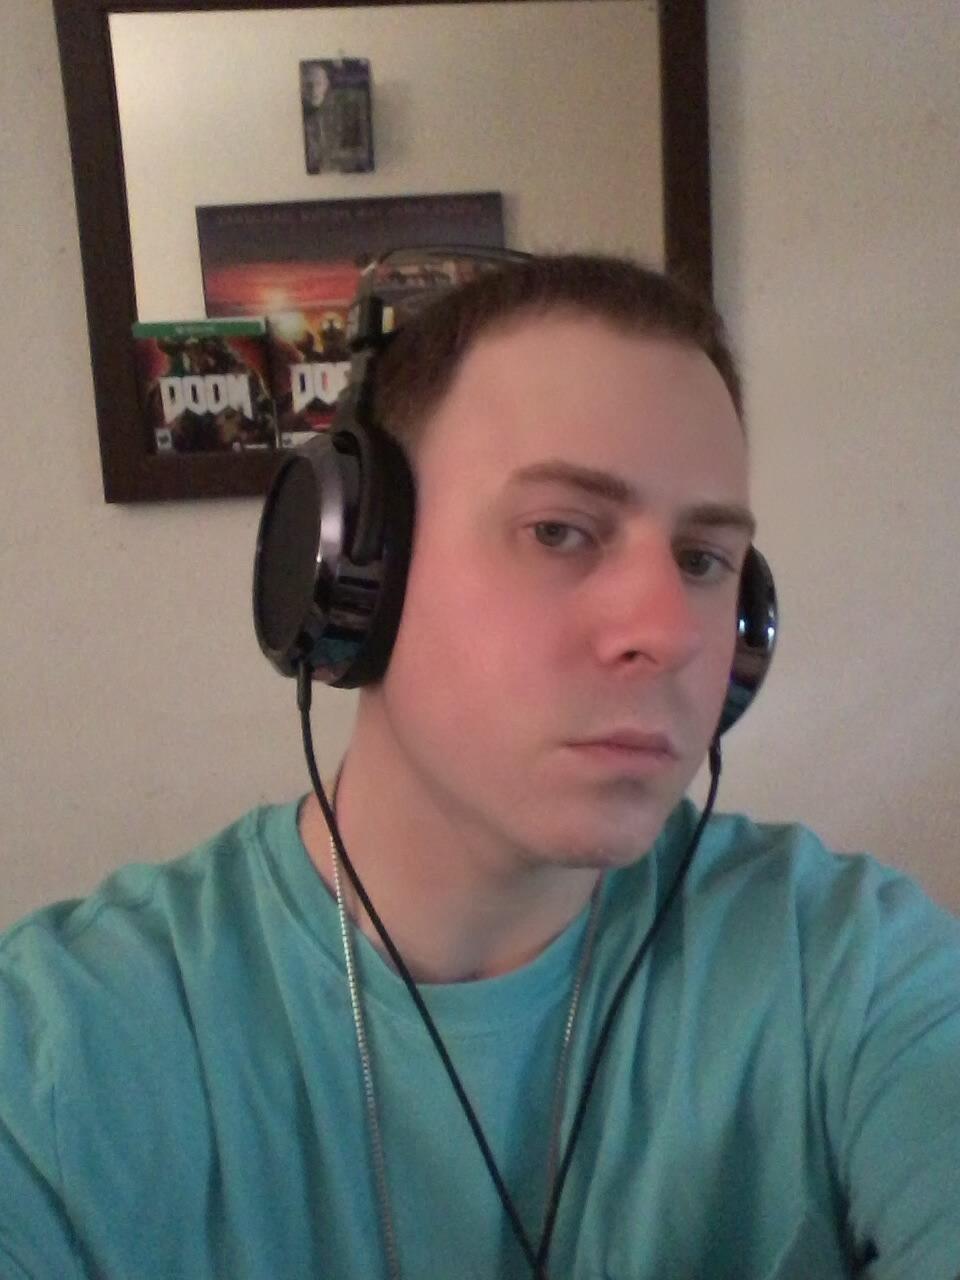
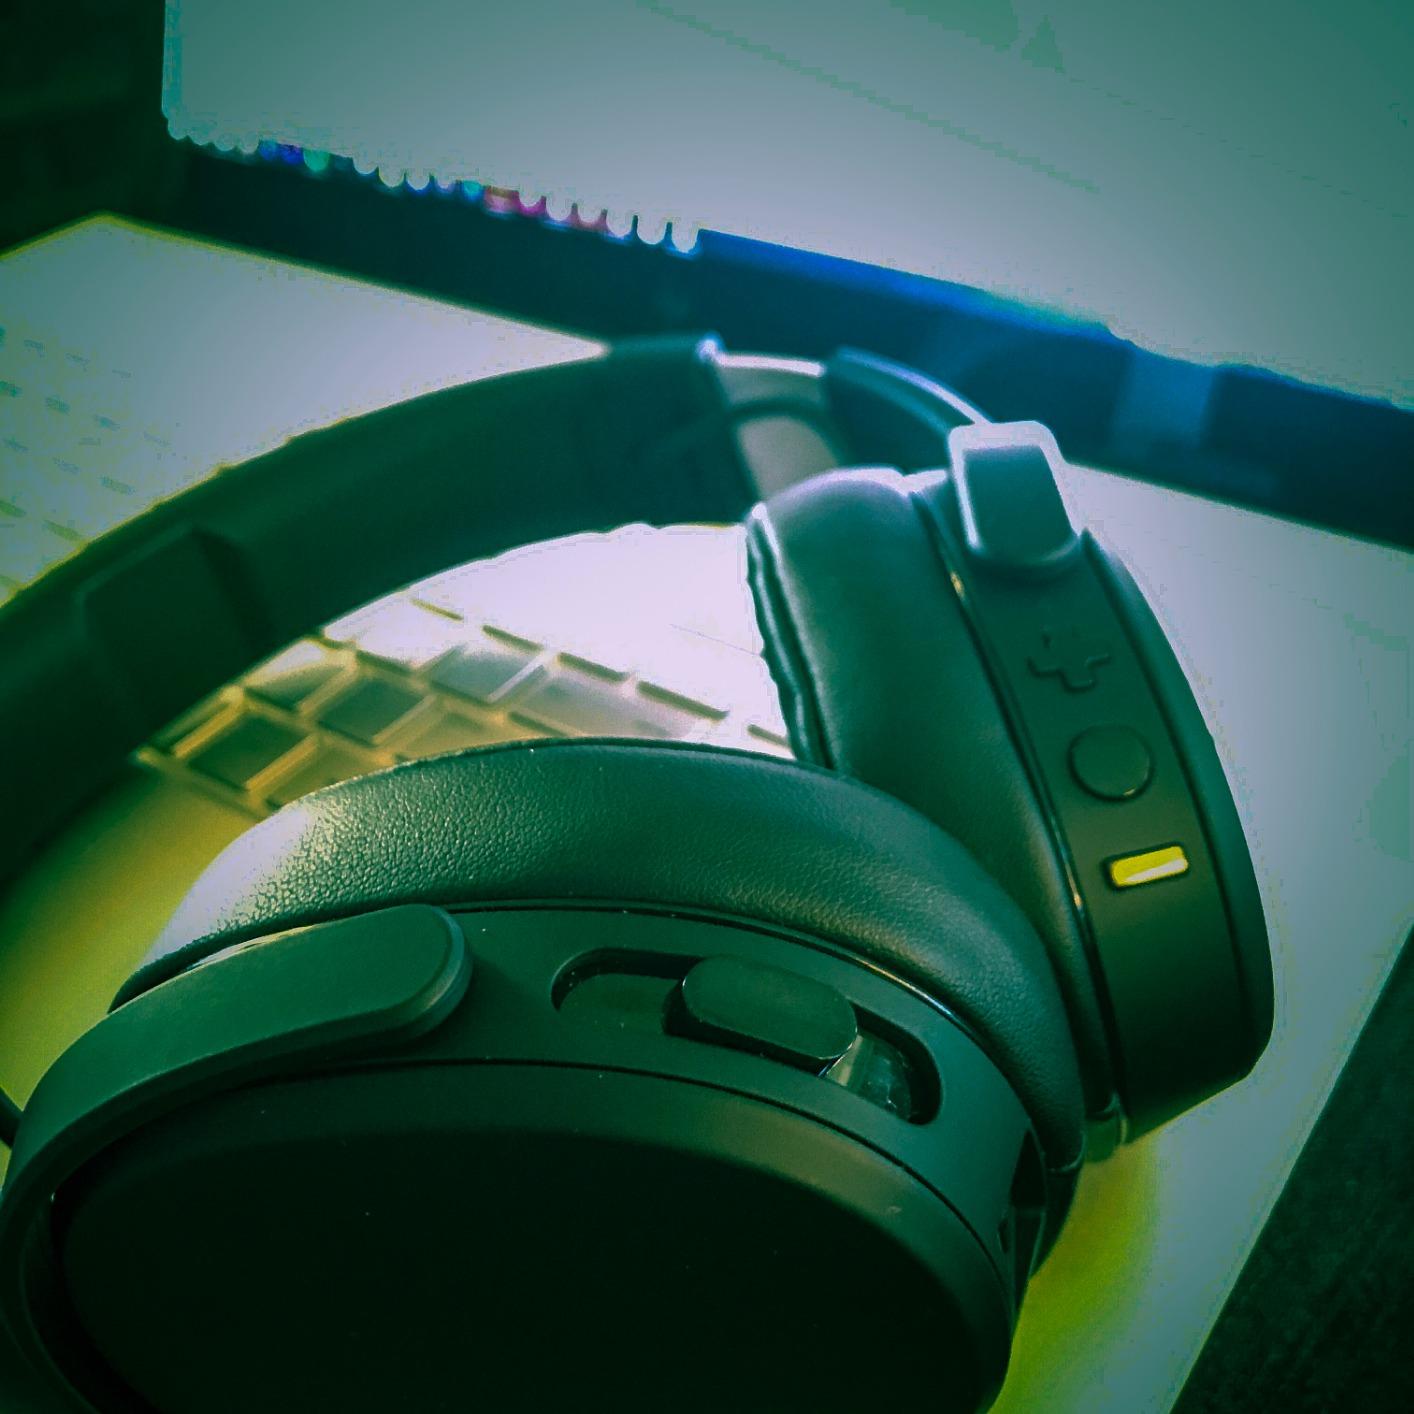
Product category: headphones
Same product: no